Alejandro Bedoya

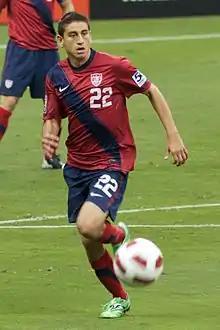
Alejandro Bedoya representing the U.S. soccer team at the 2011 Gold Cup semi-final match

Bedoya was part of the United States U-23 national team preparing for the 2008 Summer Olympics; however, he was not selected for the squad that traveled to China.